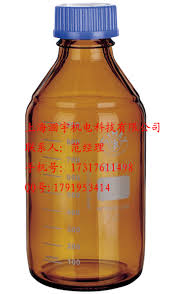
Label: glass